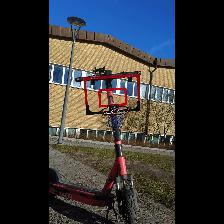
Label: NonHuman